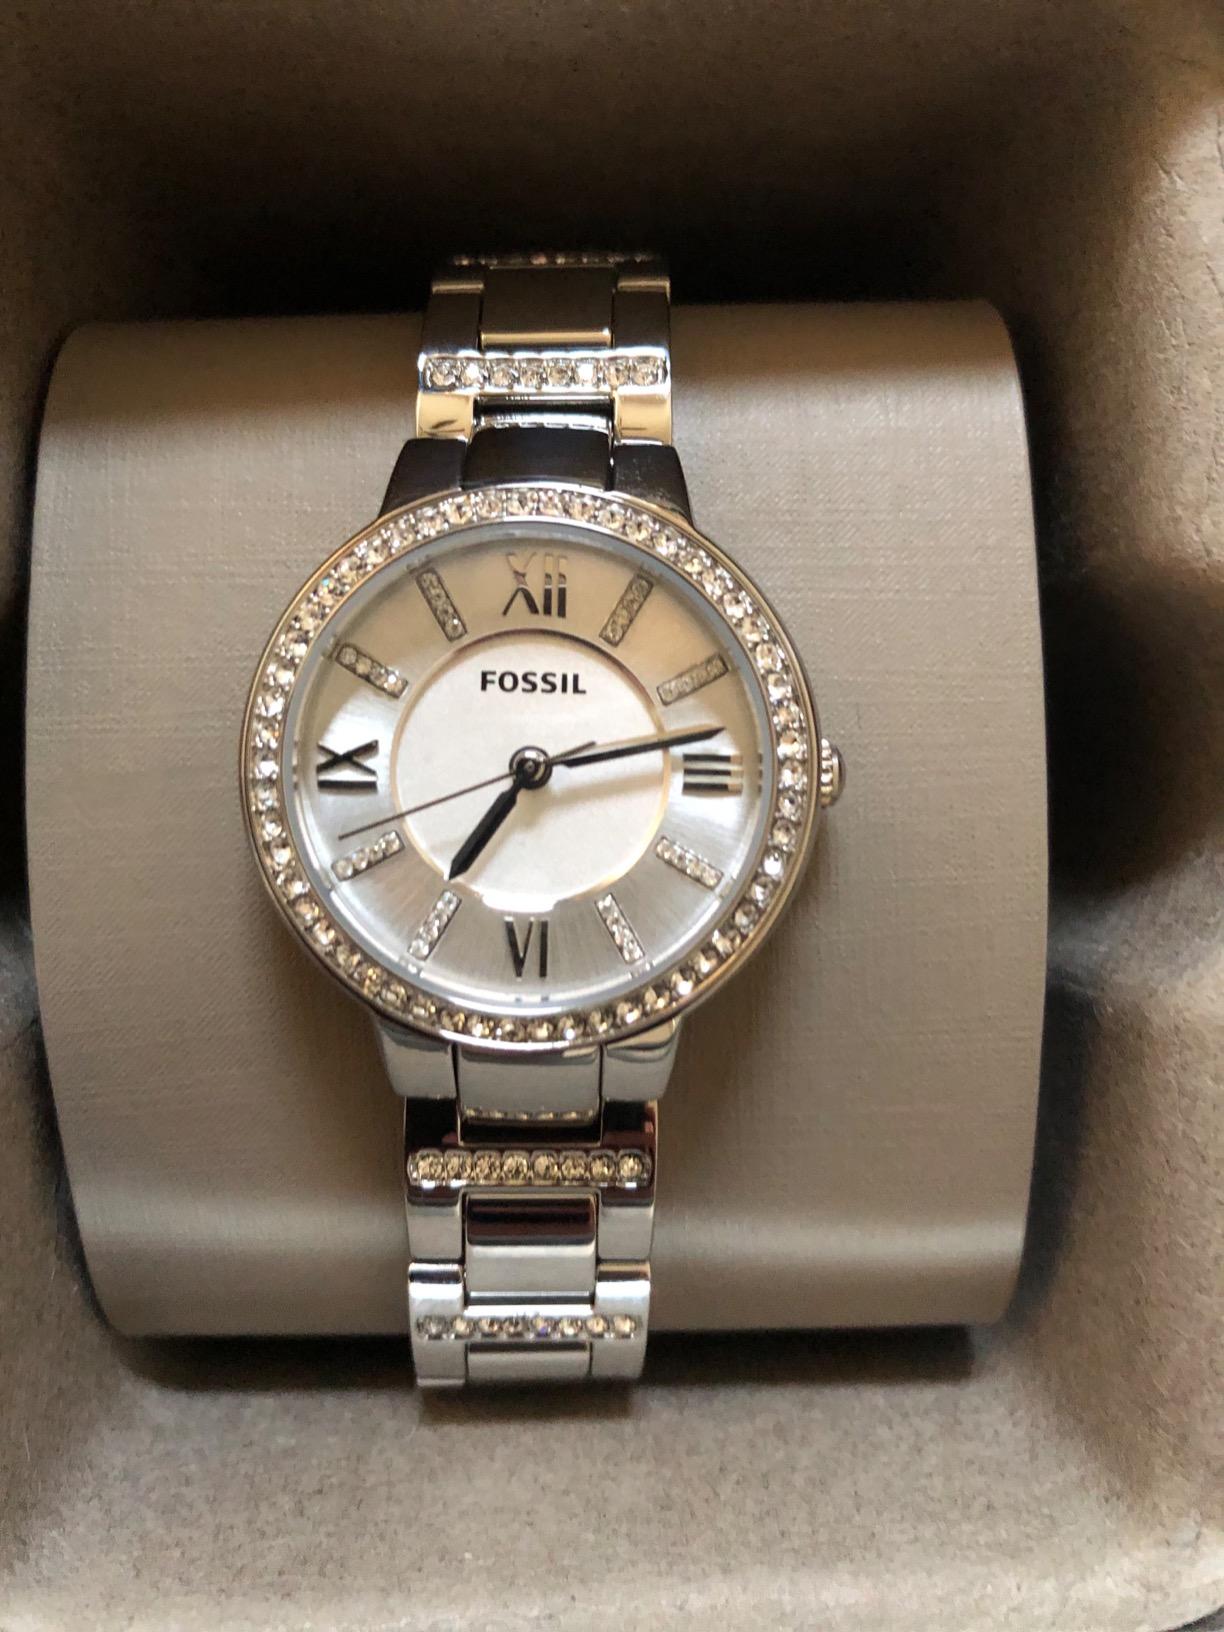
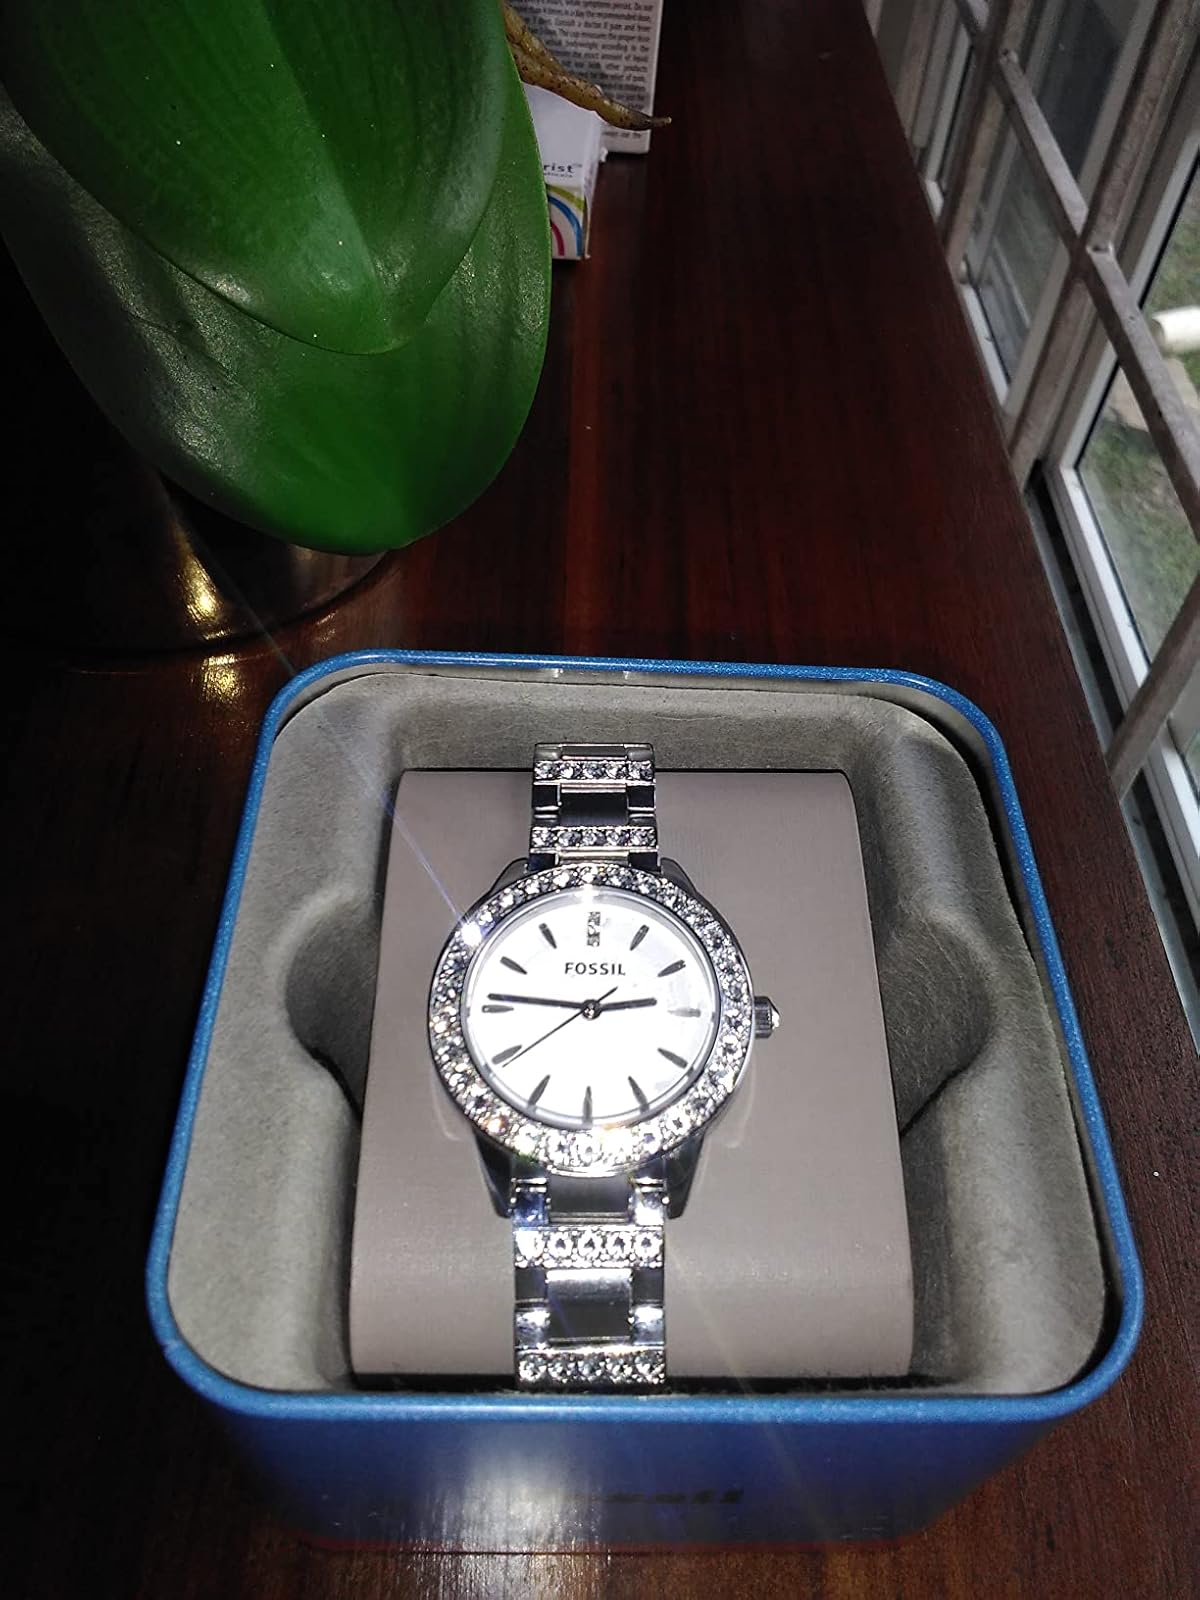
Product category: accessories_watch
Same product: no